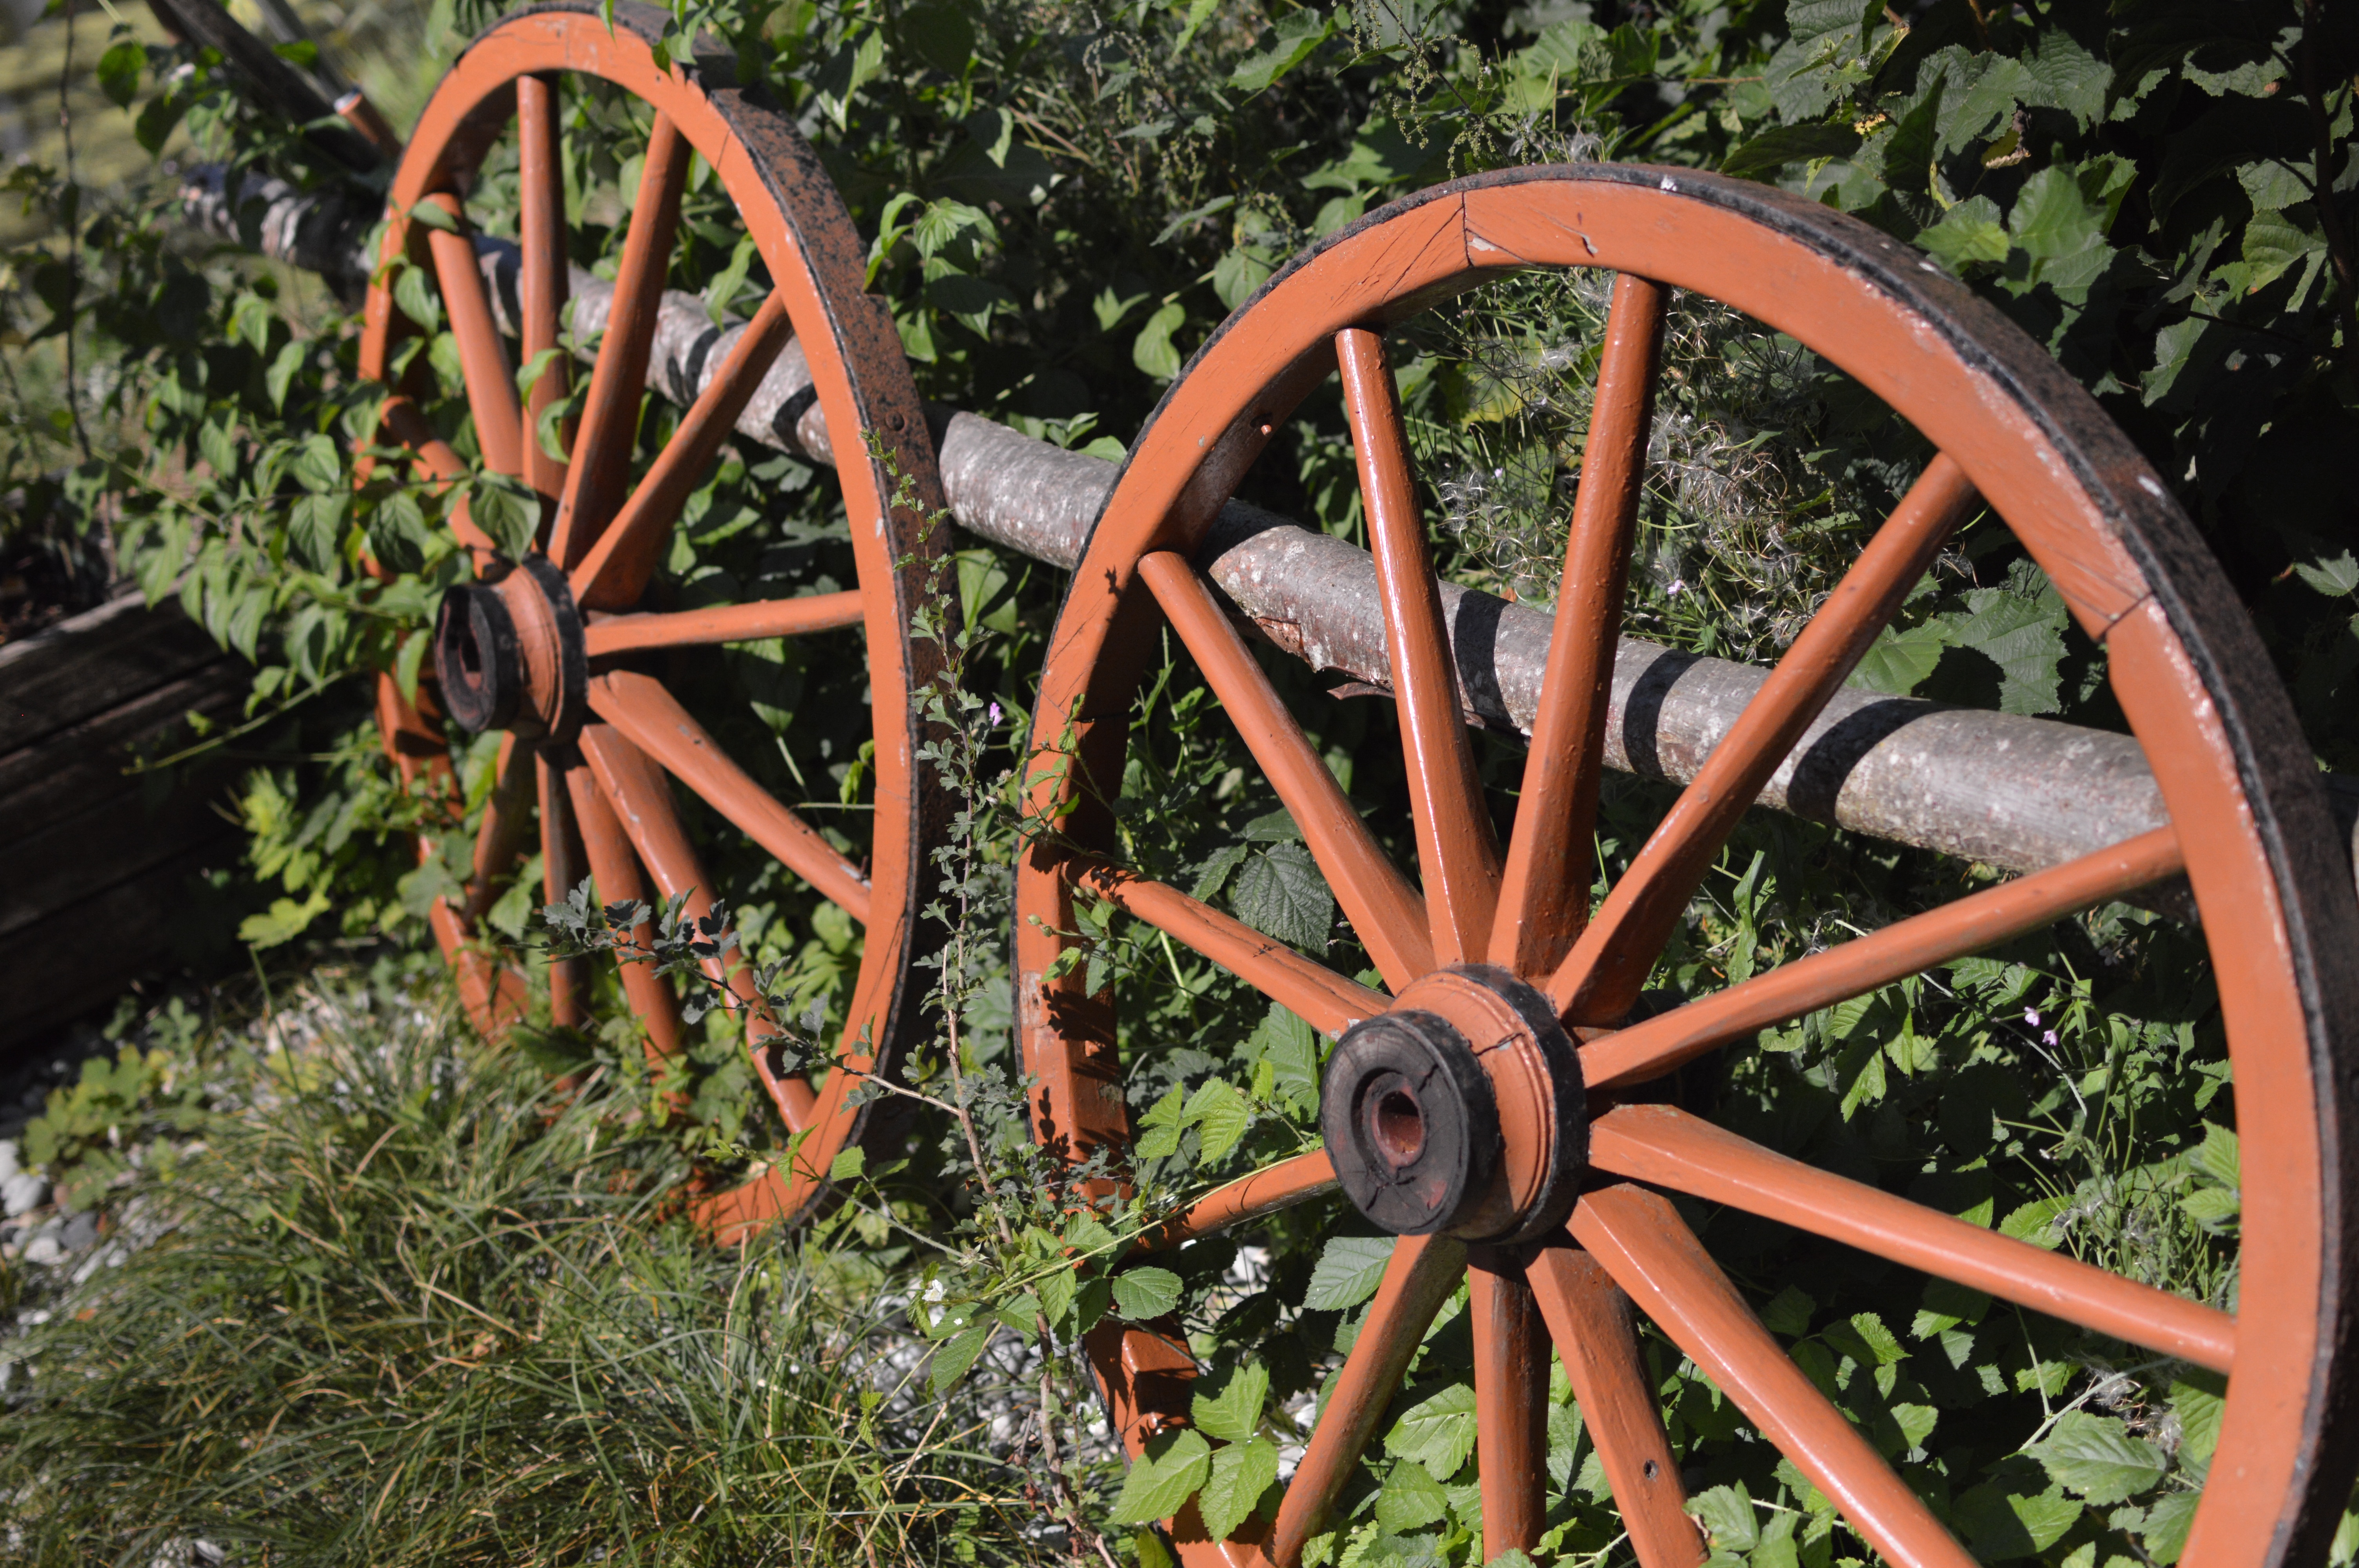
nature, wood, lawn, wheel, flower, bicycle, decoration, green, vehicle, garden, spokes, wheels, rim, locomotion, man made object